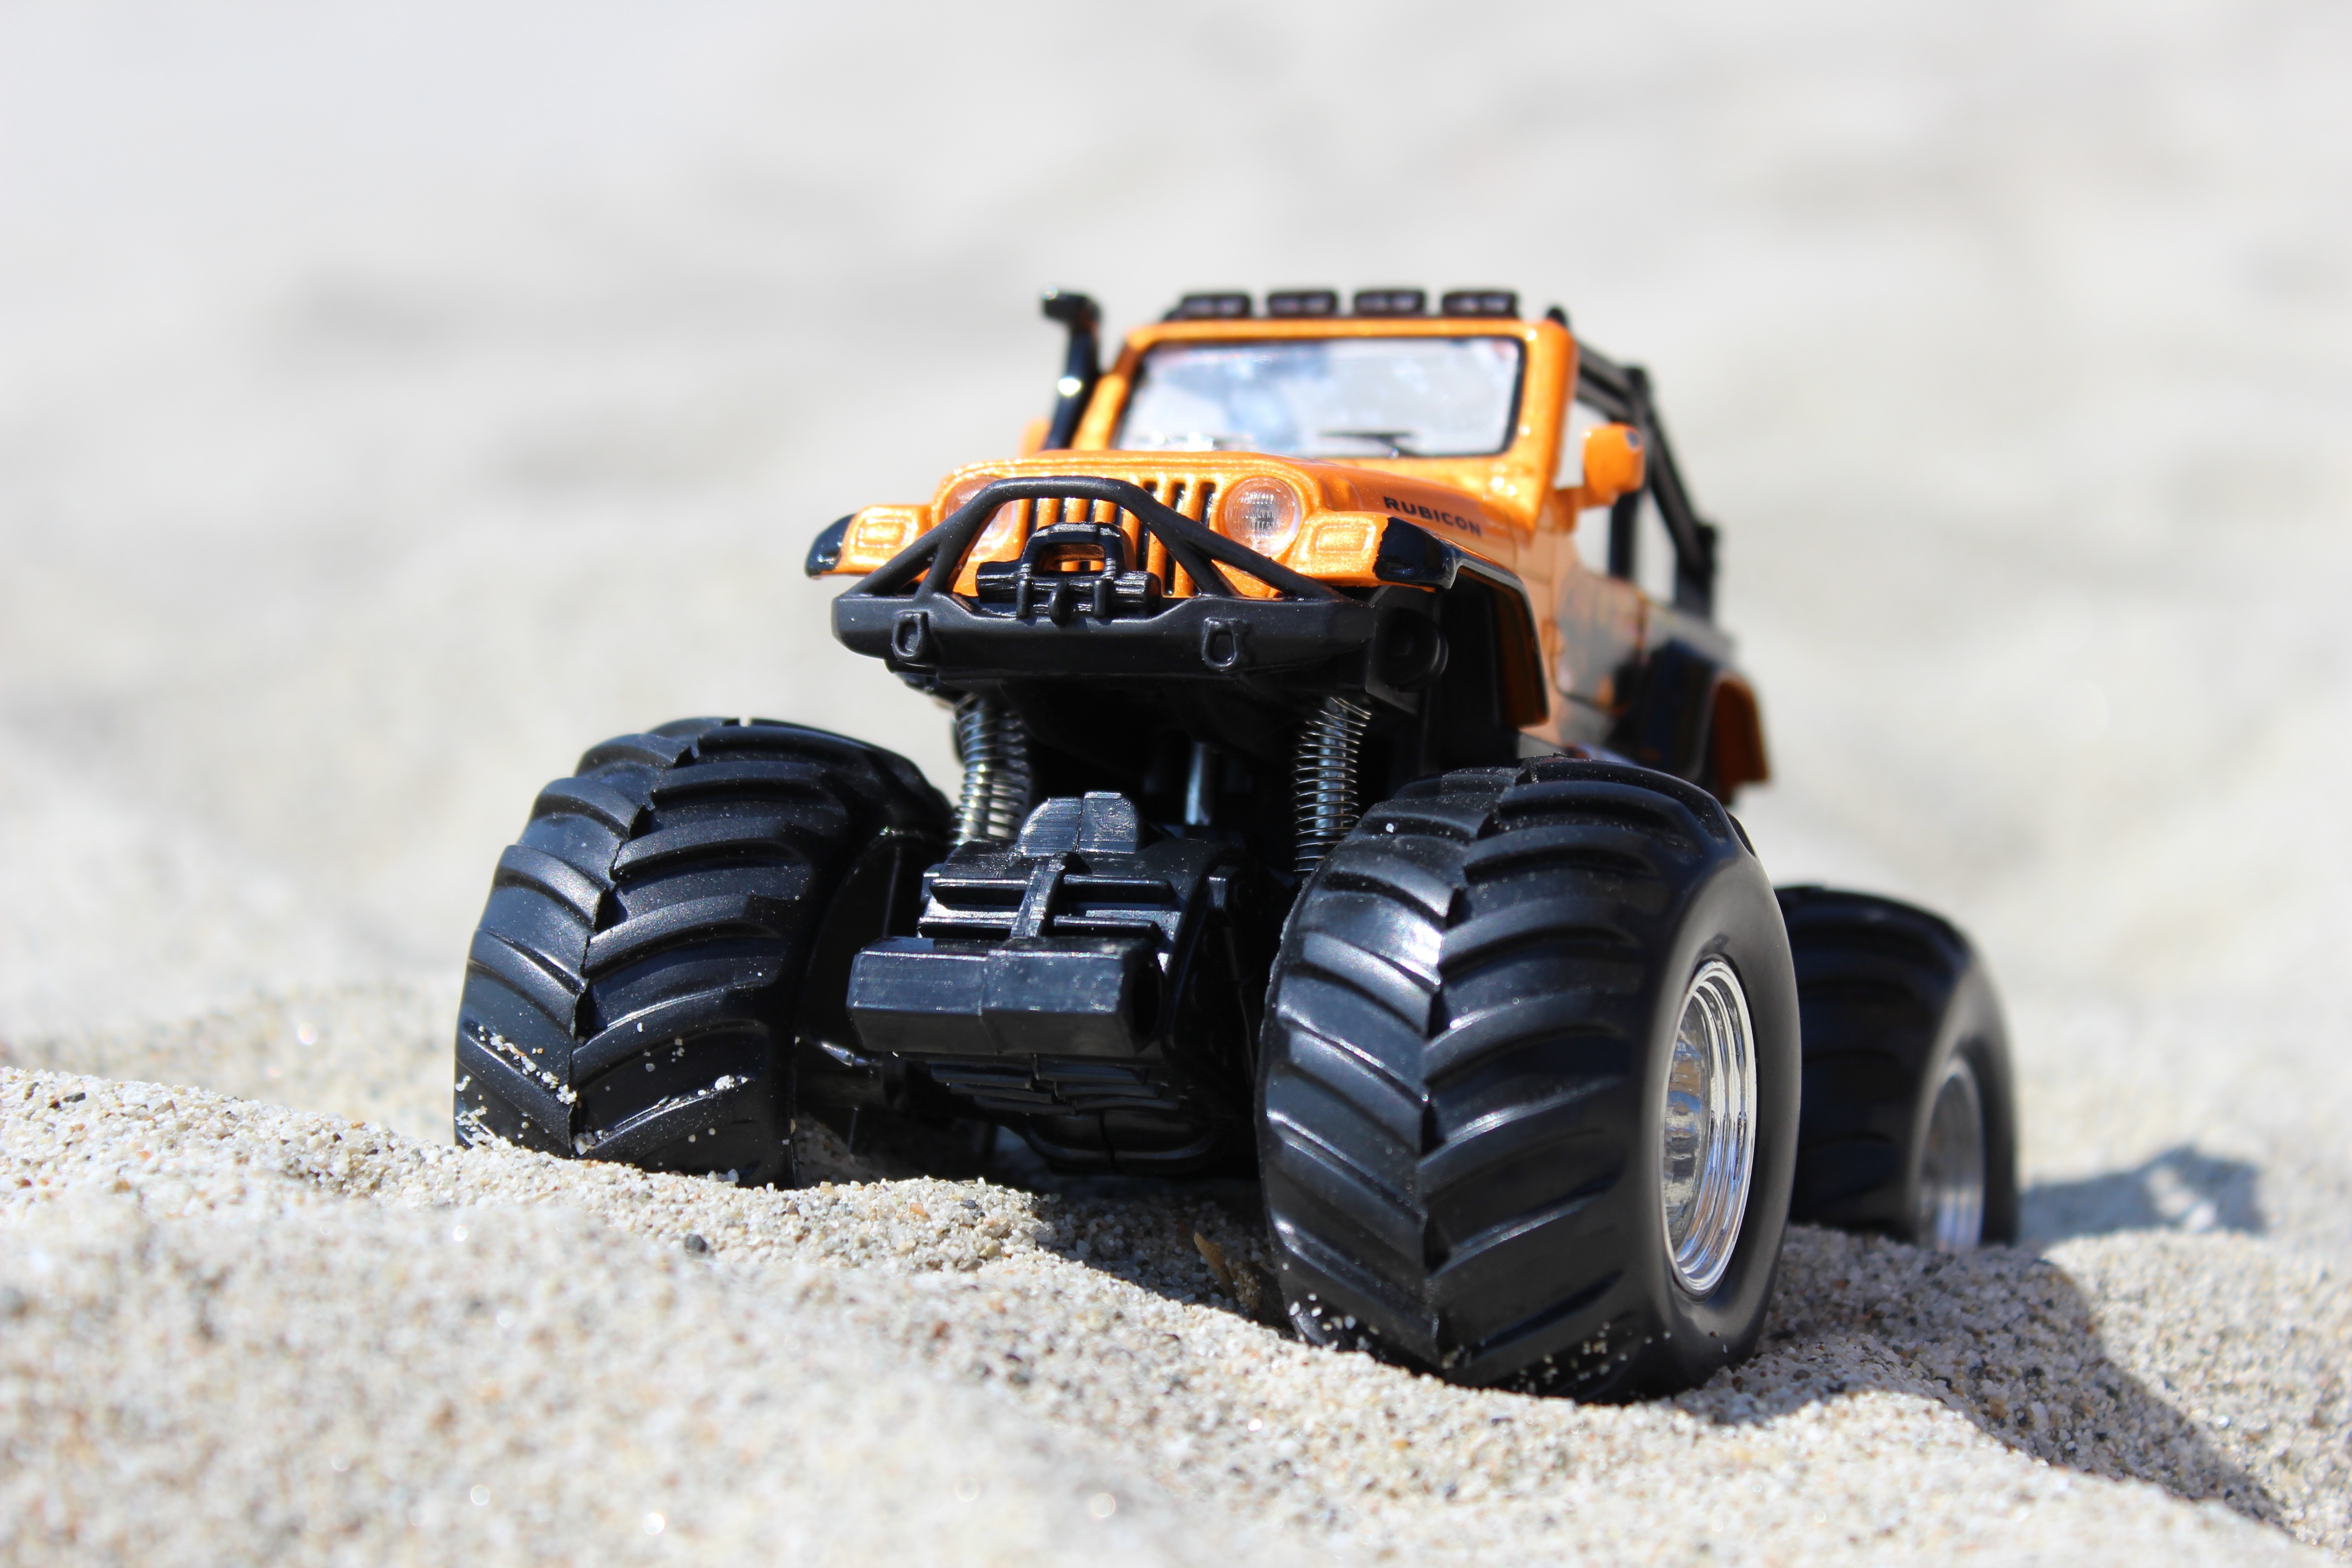
sand, car, wheel, jeep, vehicle, tire, sports, racing, safari, motorsport, monster truck, all terrain vehicle, off road vehicle, auto racing, automobile make, automotive tire, off roading, off road racing